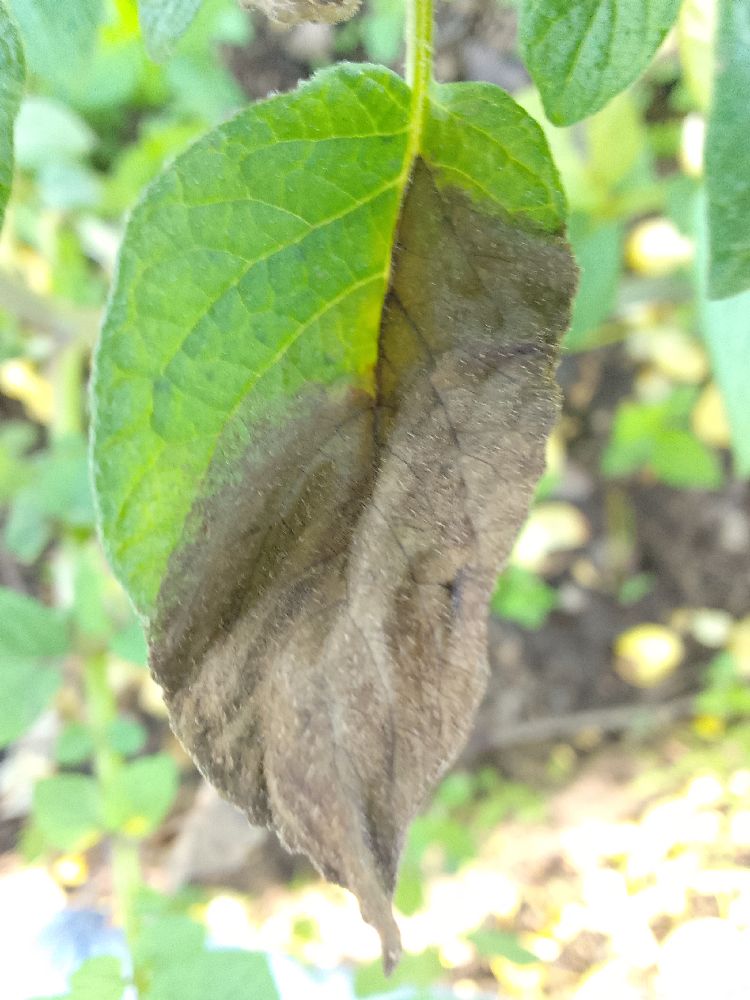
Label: Late blight